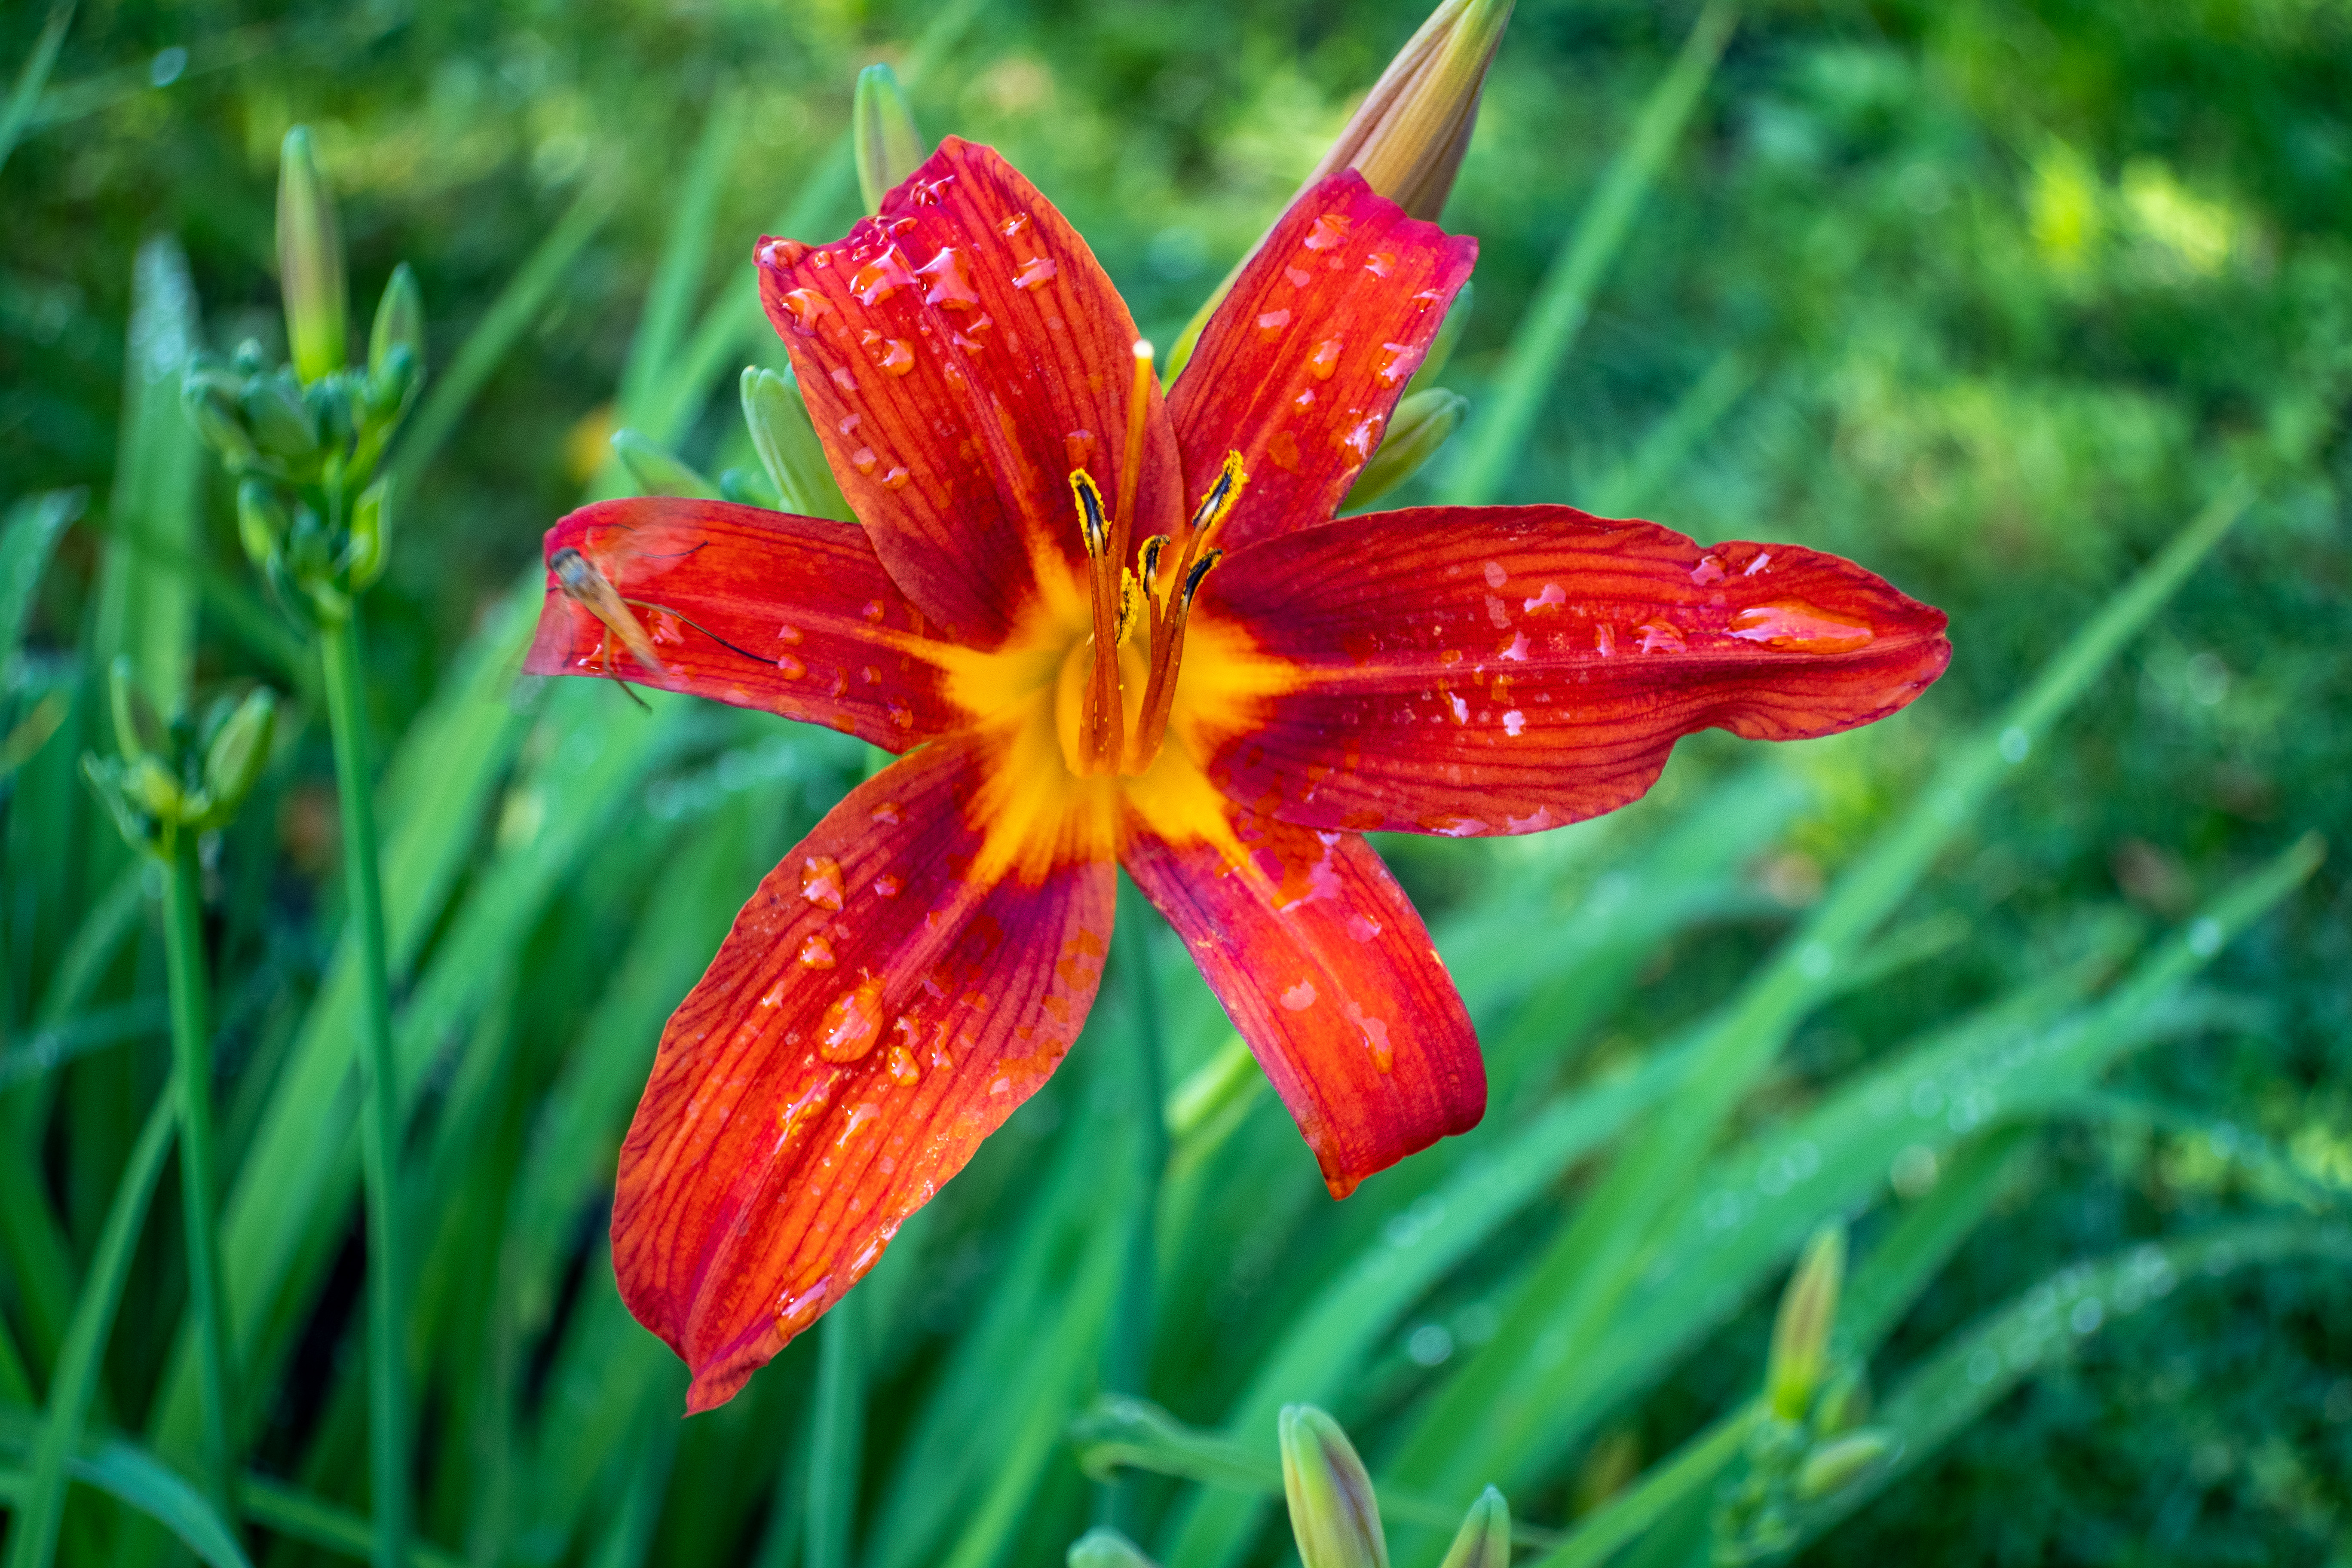
flowers, petals, nature, colorful, flower, flower garden, smell, living, happiness, summer, bloom, plants, garden, village, rural area, petal, lily, botany, terrestrial plant, flowering plant, daylily, grass family, spring, lily family, coquelicot, monocotyledon, meadow, Pedicel, Lily order, herbaceous plant, hippeastrum, yellow Canada lily, alstroemeriaceae, perennial plant, malvales, western red lily